Ilwaco Railway and Navigation Company

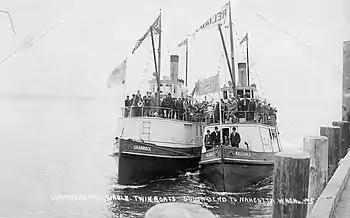
The Shamrock and Reliable meet the Ilwaco Railroad in Nahcotta for the trip to South Bend. 1902 - 1925

The line made connections with steamboats at both ends. At Ilwaco, steamboats meeting the trains included, at various times, the "Ilwaco", "Suomi", "General Canby", "Nahcotta", and the "Ocean Wave". From 1894 to 1896, the company also put the naptha launch "Iris" on the Astoria-Ilwaco run. In 1898, the railroad commissioned the twin-propeller steamer "Nahcotta", built in Portland, Oregon in 1898 and after resolving some engine troubles, placed her on the Astoria-Ilwaco run.